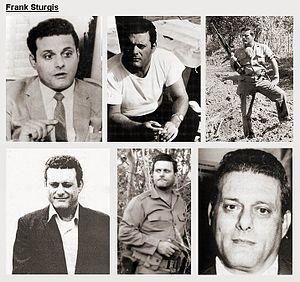
Frank Anthony Sturgis, né Frank Angelo Fiorini le 9 décembre 1924 à Norfolk en Virginie et mort le 4 décembre 1993 à Miami, est un américain, d'origine italienne. D’abord soutien de la révolution cubaine de Fidel Castro, il est sous contrat avec la CIA à partir de 1963.